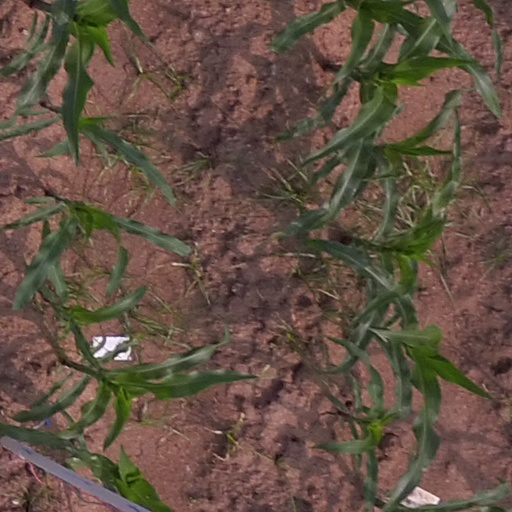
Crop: maize; corn